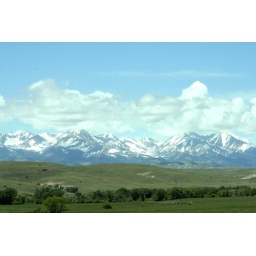
Green meadows, white mountains, blue sky - beautiful Montana in spring